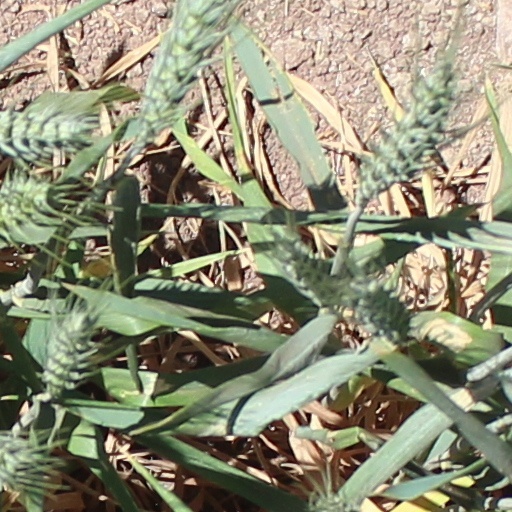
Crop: wheat